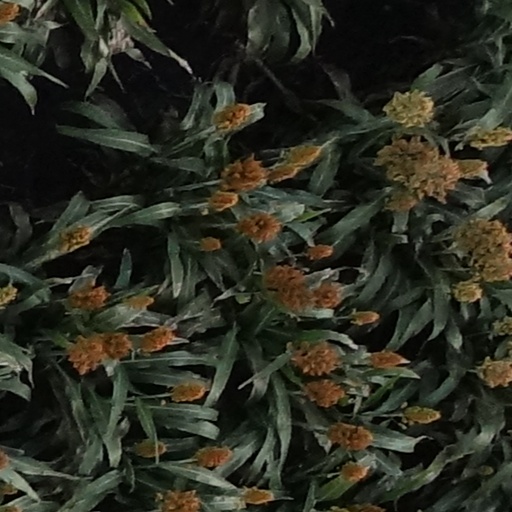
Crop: sorghum